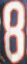
Number: 8